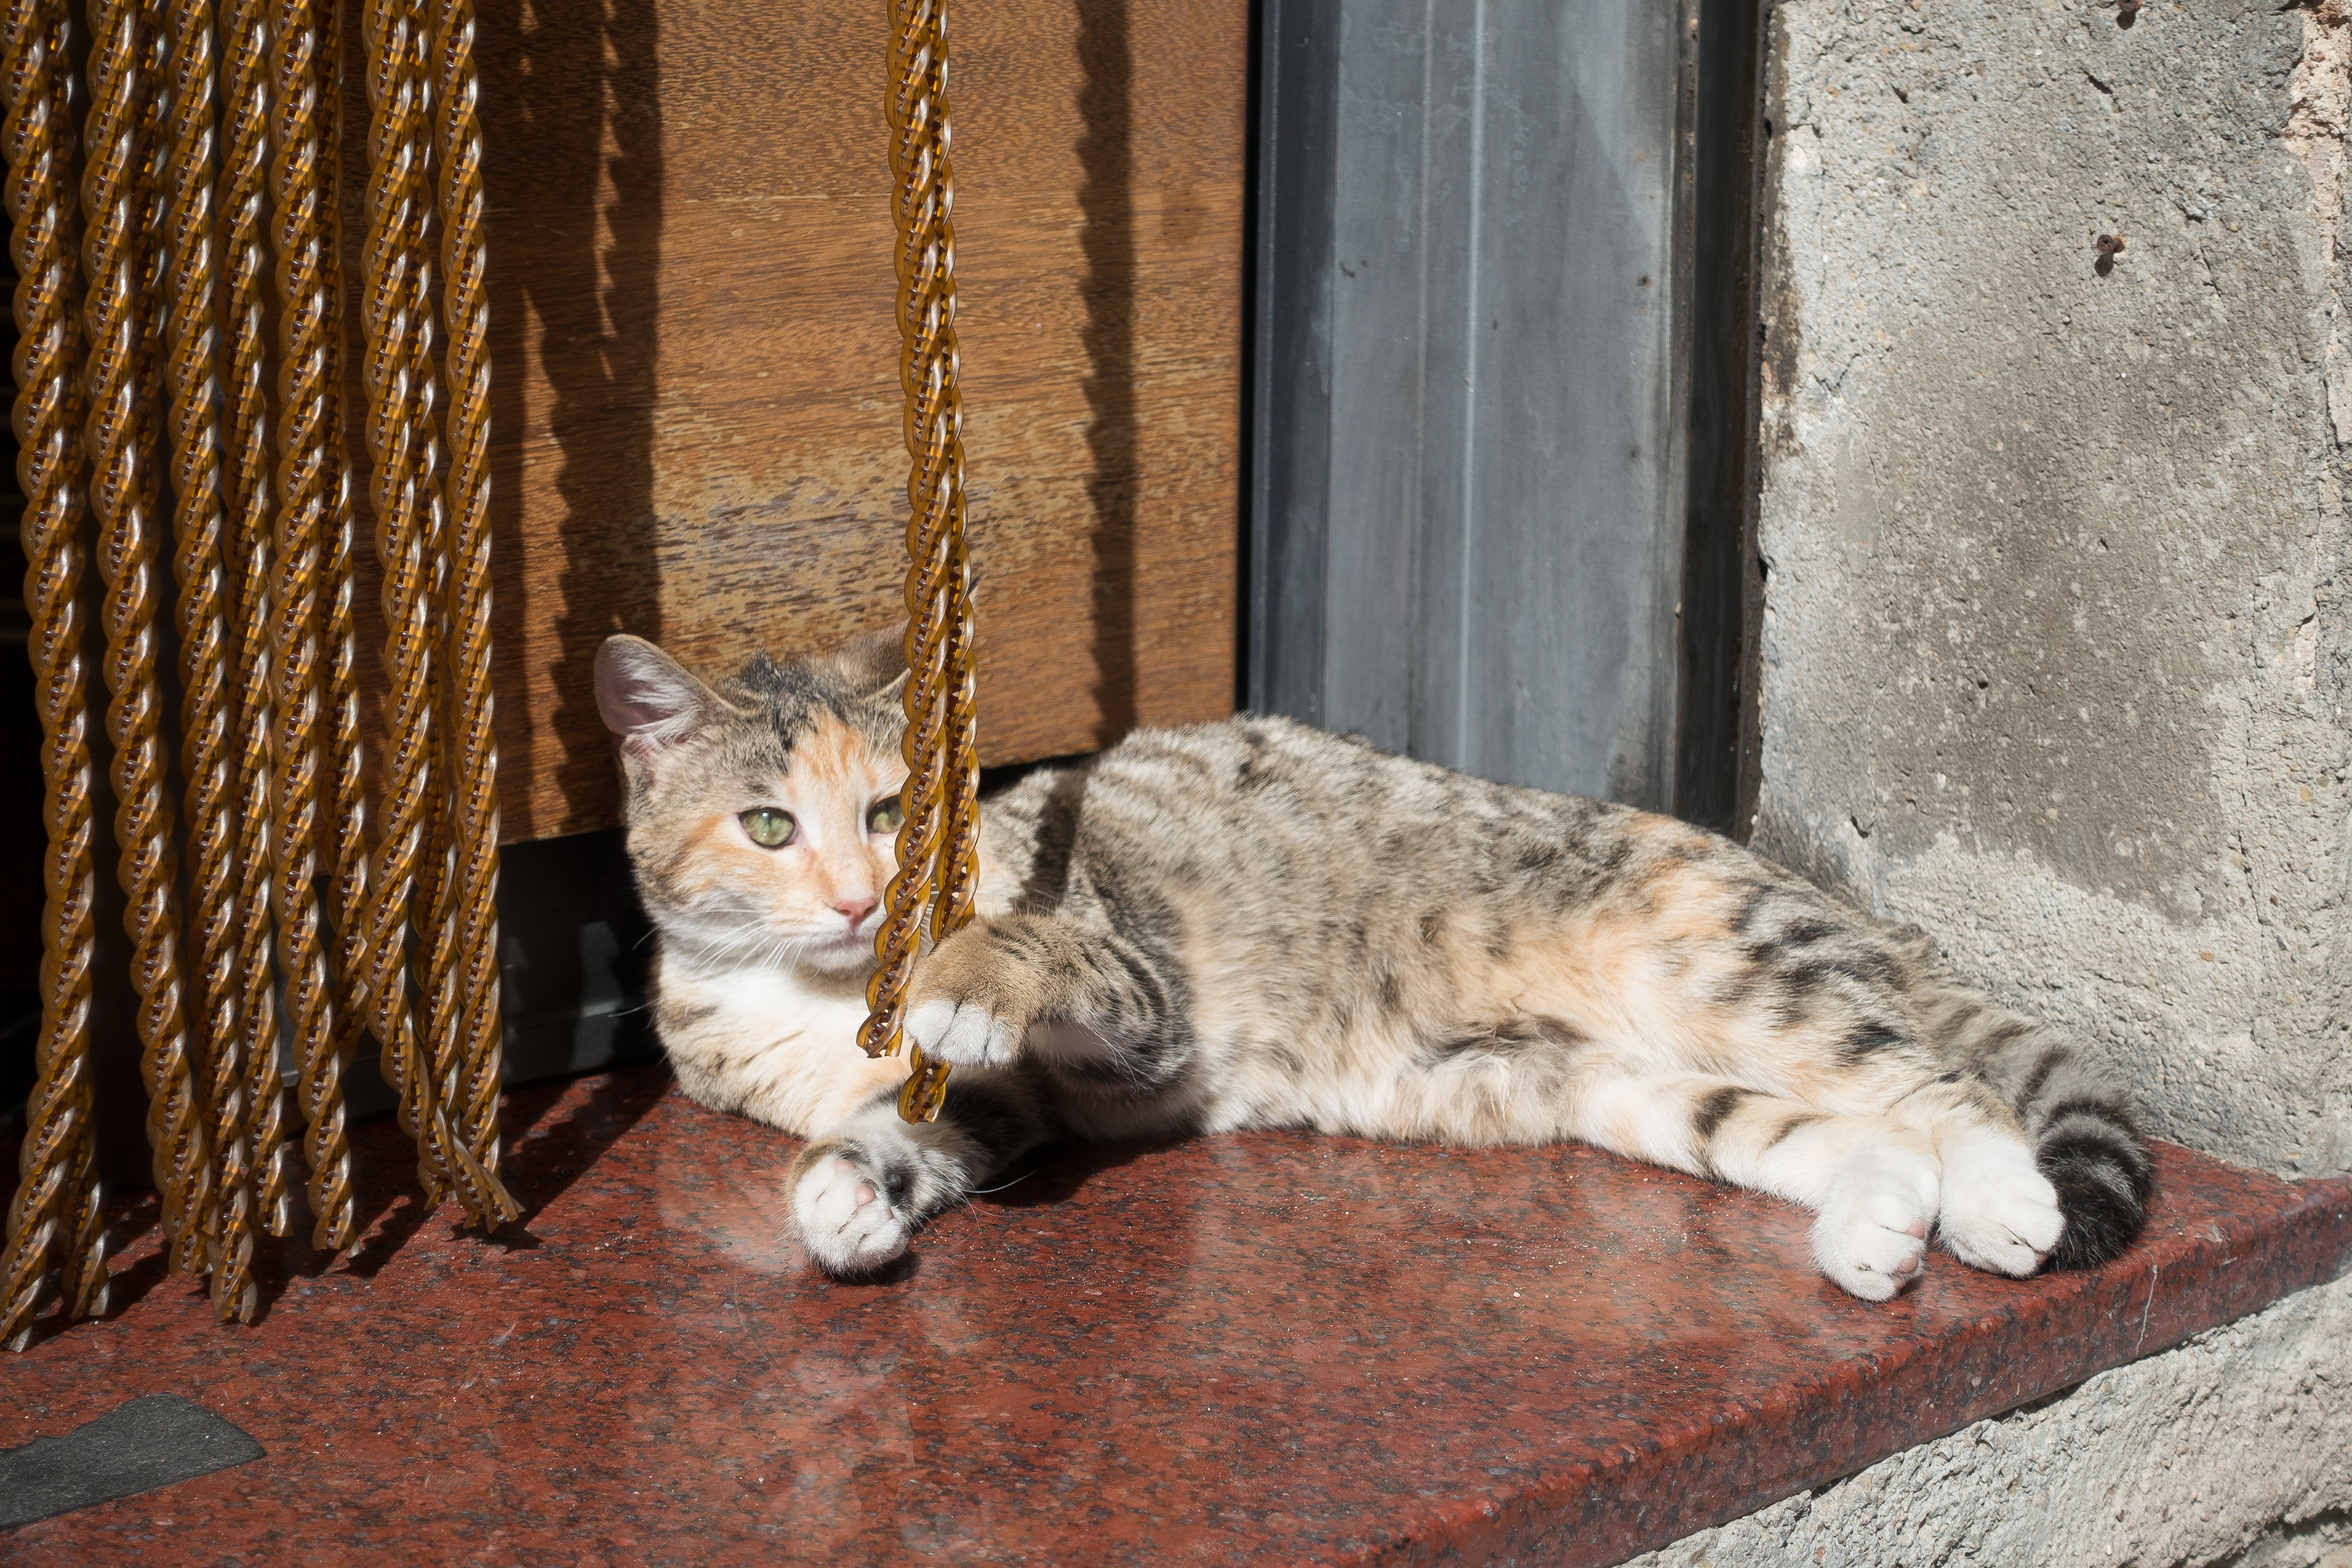
play, animal, kitten, cat, curtain, mammal, facial expression, fauna, eyes, whiskers, vertebrate, expression, animal world, mackerel, tiger cat, concerns, bengal, wild cat, flying curtain, small to medium sized cats, cat like mammal